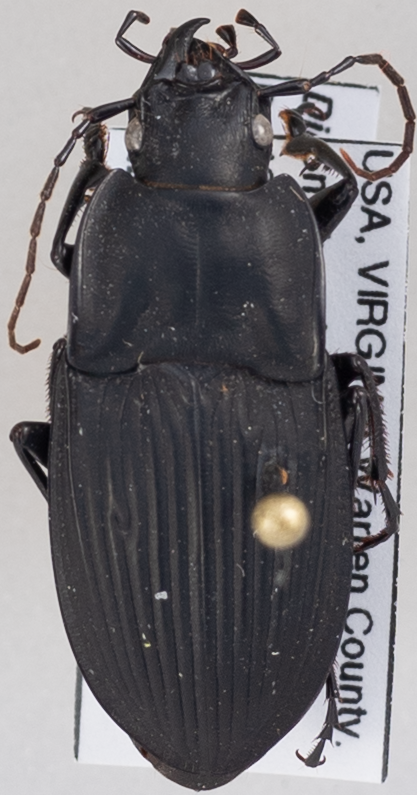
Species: Dicaelus dilatatus dilatatus
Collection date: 2018-07-05
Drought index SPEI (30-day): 1.642
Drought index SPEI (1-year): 1.204
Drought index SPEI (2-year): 1.01